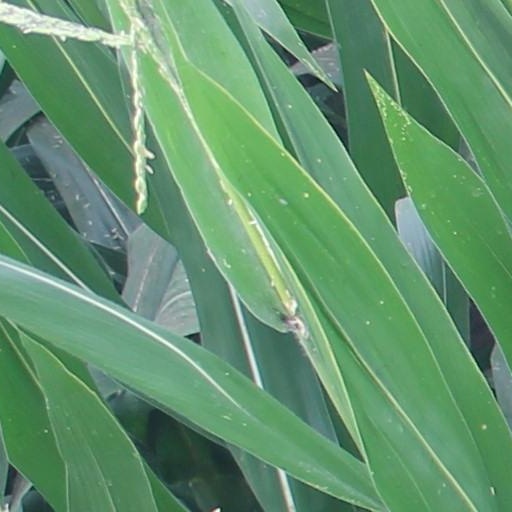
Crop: maize; corn